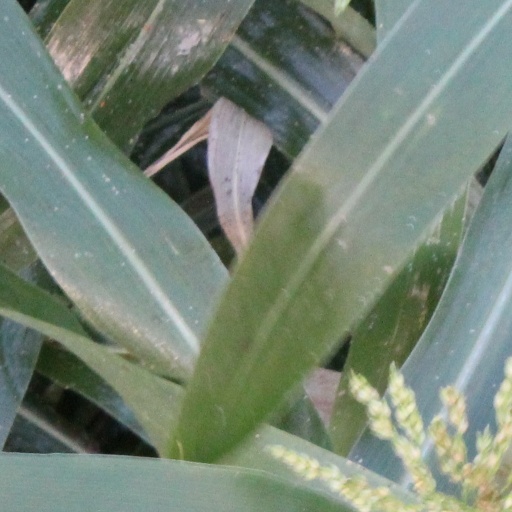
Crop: sorghum